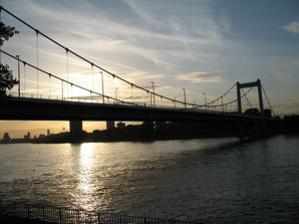
Building: Mülheim Bridge, Cologne
Country: Germany
Year built: 1929
Mülheim Bridge looking into the afternoon sun The Mülheim Bridge ( German : Mülheimer Brücke [ˈmyːlhaɪmɐ ˌbʁʏkə] ; Kölsch : Möllemer Bröck [ˈmøləmɐ ˌbʁøkˑ] ) [ help does not use "ˑ" ] in Cologne is a suspension bridge on the river Rhine in western Germany. It has a main span of 315 metres. The bridge was originally completed in 1929. On 14–15 October 1944 an American bomb struck the chamber containing the demolition charges, destroying the bridge. The bridge was rebuilt between 1949 and 1951. It connects the city district Riehl on the west side of the river with Mülheim on the east side, after which the bridge is named. References